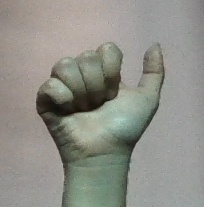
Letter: dhad